Peugeot 601

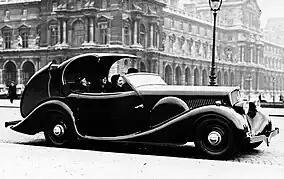
Peugeot 601 C Eclipse 1934 by Pourtout.

Four standard bodies were listed for the "Longue" wheelbase cars. The least costly, listed at 31,000 francs, was a six-light "limousine familiale" with four doors and a deep bench seat combined with large amounts of rear legroom. There was also a "Berline aėrodynamique" with four doors and a streamlined body with a steeply raked tail and an overall length above , as well as a "Coach Sport" with two doors and four seats which exploited the longer wheelbase to support a low streamlined look. From the summer of 1934 there was another long two-door four-seater version listed, called the "Coach Profilė" .